Batak

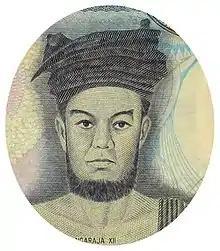
Sisingamangaraja XII, the National Hero of Indonesia

Sir Stamford Raffles perceived the Batak lands as a buffer between the Islamic Aceh and Minang kingdoms, and encouraged Christian missionary work to preserve this. This policy was continued by the Dutch, who deemed the non-Muslim lands the 'Bataklanden'.